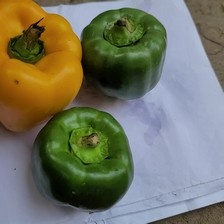
Label: capsicum